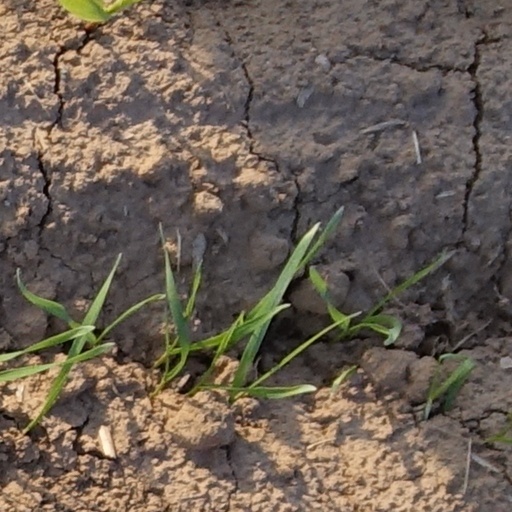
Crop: wheat